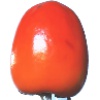
Label: kaki